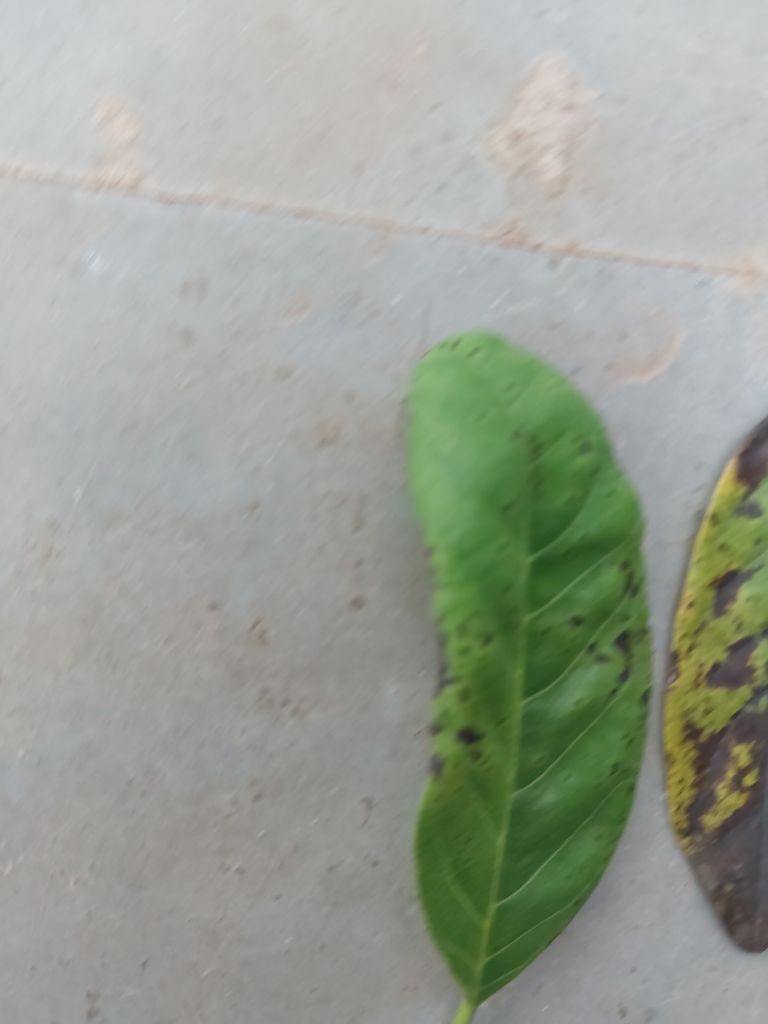
Disease label: Leaf spot on Leaves